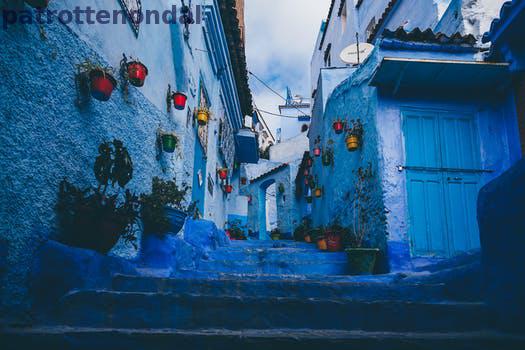
Label: Watermark